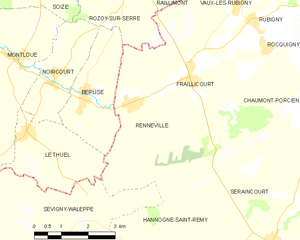
Carte des communes françaises: Renneville